Benji Reid

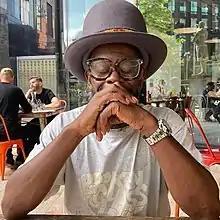
Benji Reid in 2021

Benji Reid (born 1966) is a British photographer, visual theatre maker, and educator. His work focuses on the intersection of race, nationhood, and gender with particular attention to the Black British experience, Black masculinity, and mental health.